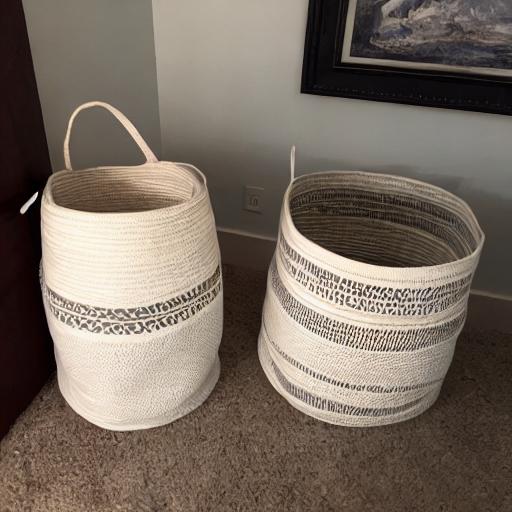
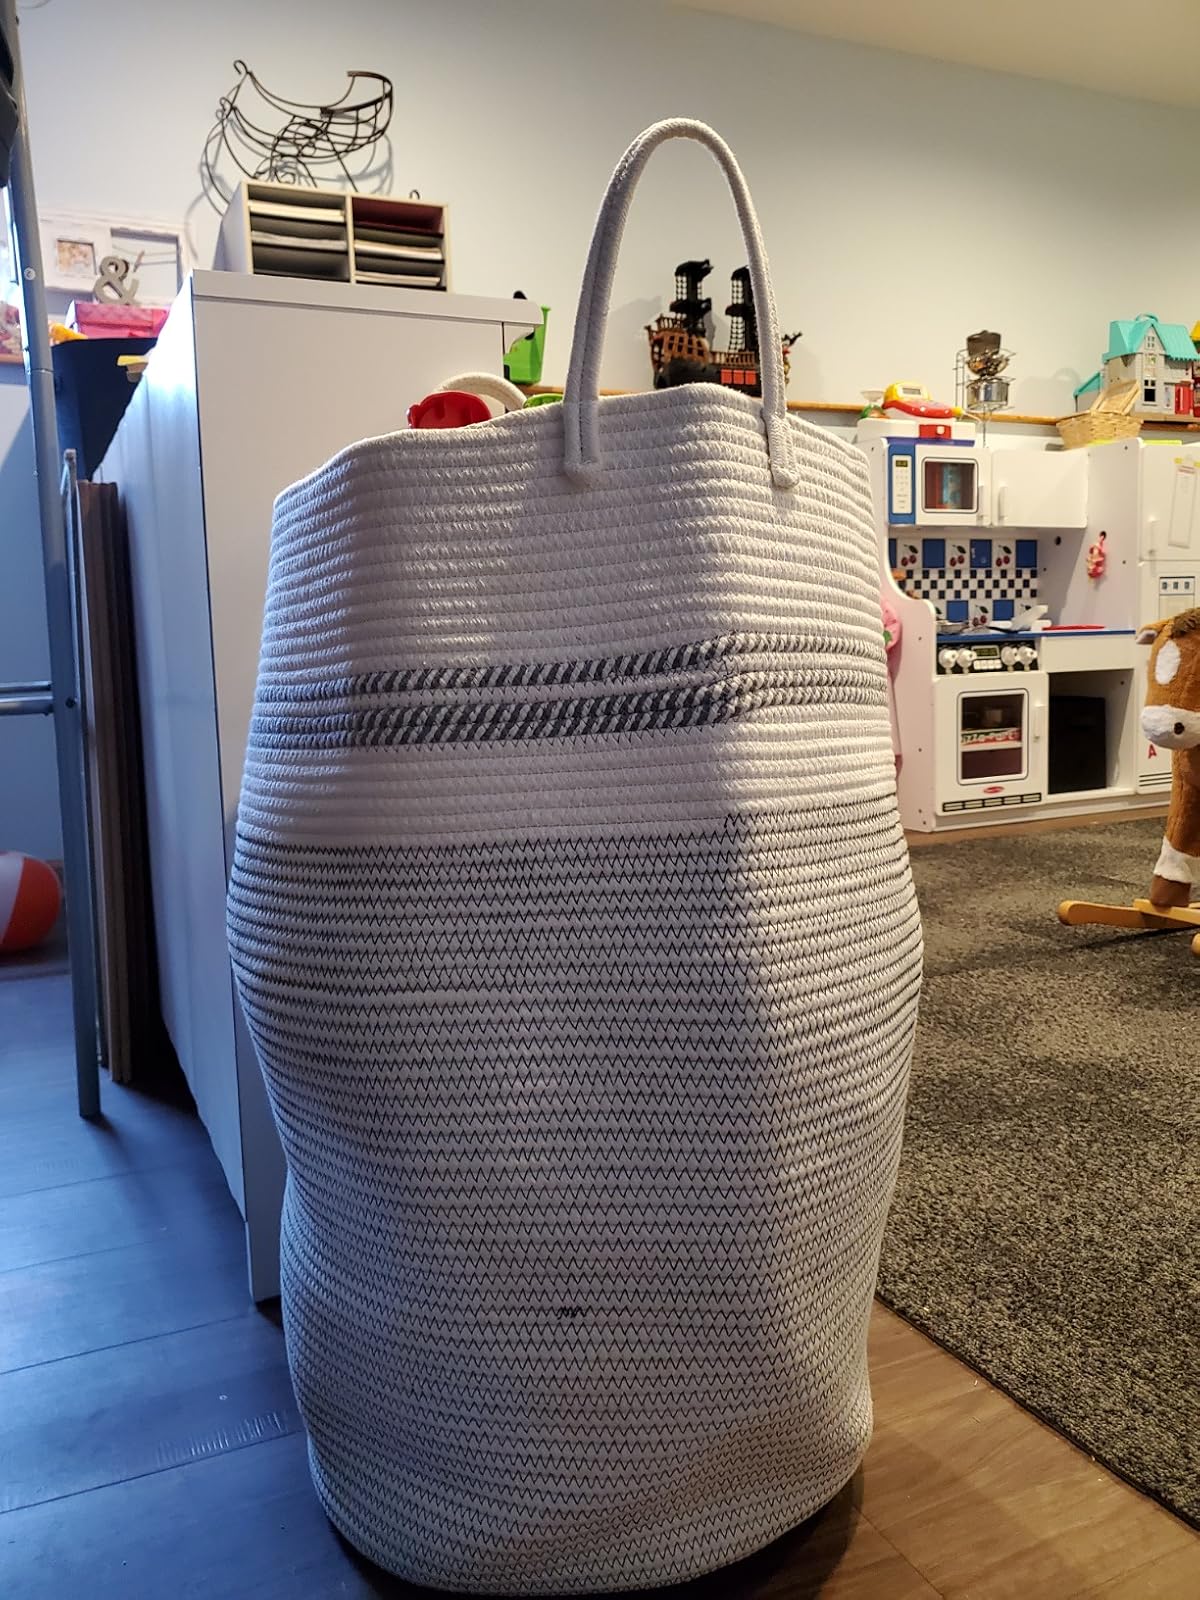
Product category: items_hamper
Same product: no